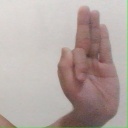
अक्षर: फ